Ultraviolet germicidal irradiation

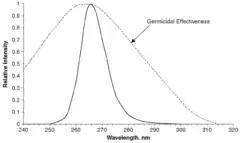
UVC LED emitting 265 nm compared to "E. coli" germicidal effectiveness curve.

Microbes are more susceptible to certain wavelengths of UV light, a function called the germicidal effectiveness curve. The curve for E. coli is given in the figure, with the most effective UV light having a wavelength of 265 nm. This applies to most bacteria and does not change significantly for other microbes. Dosages for a 90% kill rate of most bacteria and viruses range between 2,000 and 8,000 μJ/cm. Larger parasites such as "Cryptosporidium" require a lower dose for inactivation. As a result, US EPA has accepted UV disinfection as a method for drinking water plants to obtain "Cryptosporidium", "Giardia" or virus inactivation credits. For example, for a 90% reduction of "Cryptosporidium", a minimum dose of 2,500 μW·s/cm is required based on EPA's 2006 guidance manual.